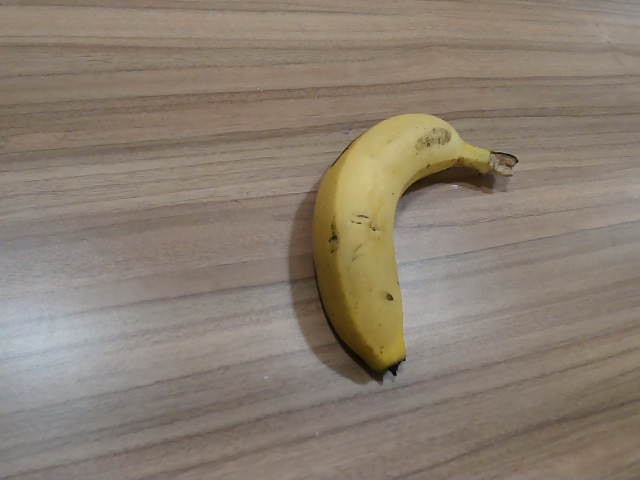
Label: Ripe_Banana